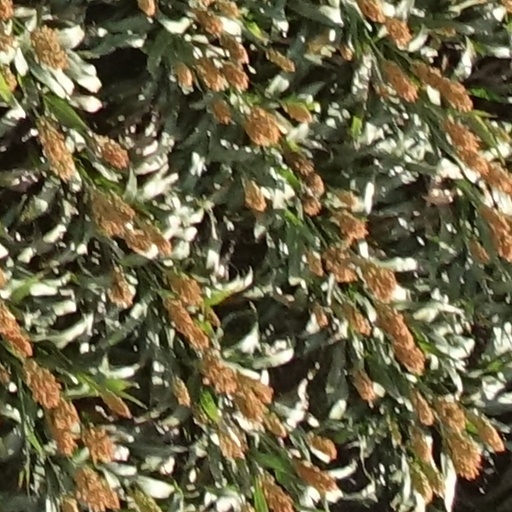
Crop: sorghum